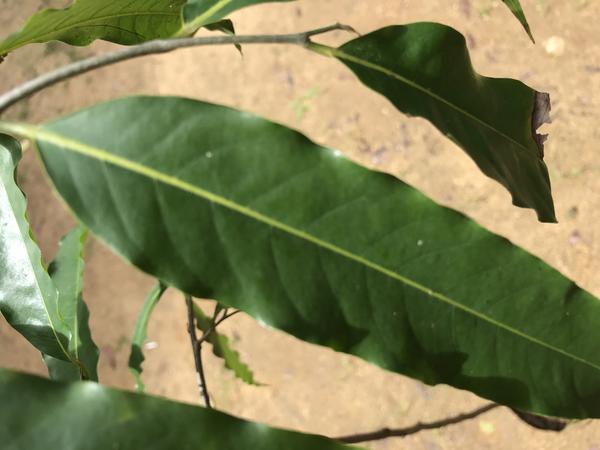
Plant: Ashoka